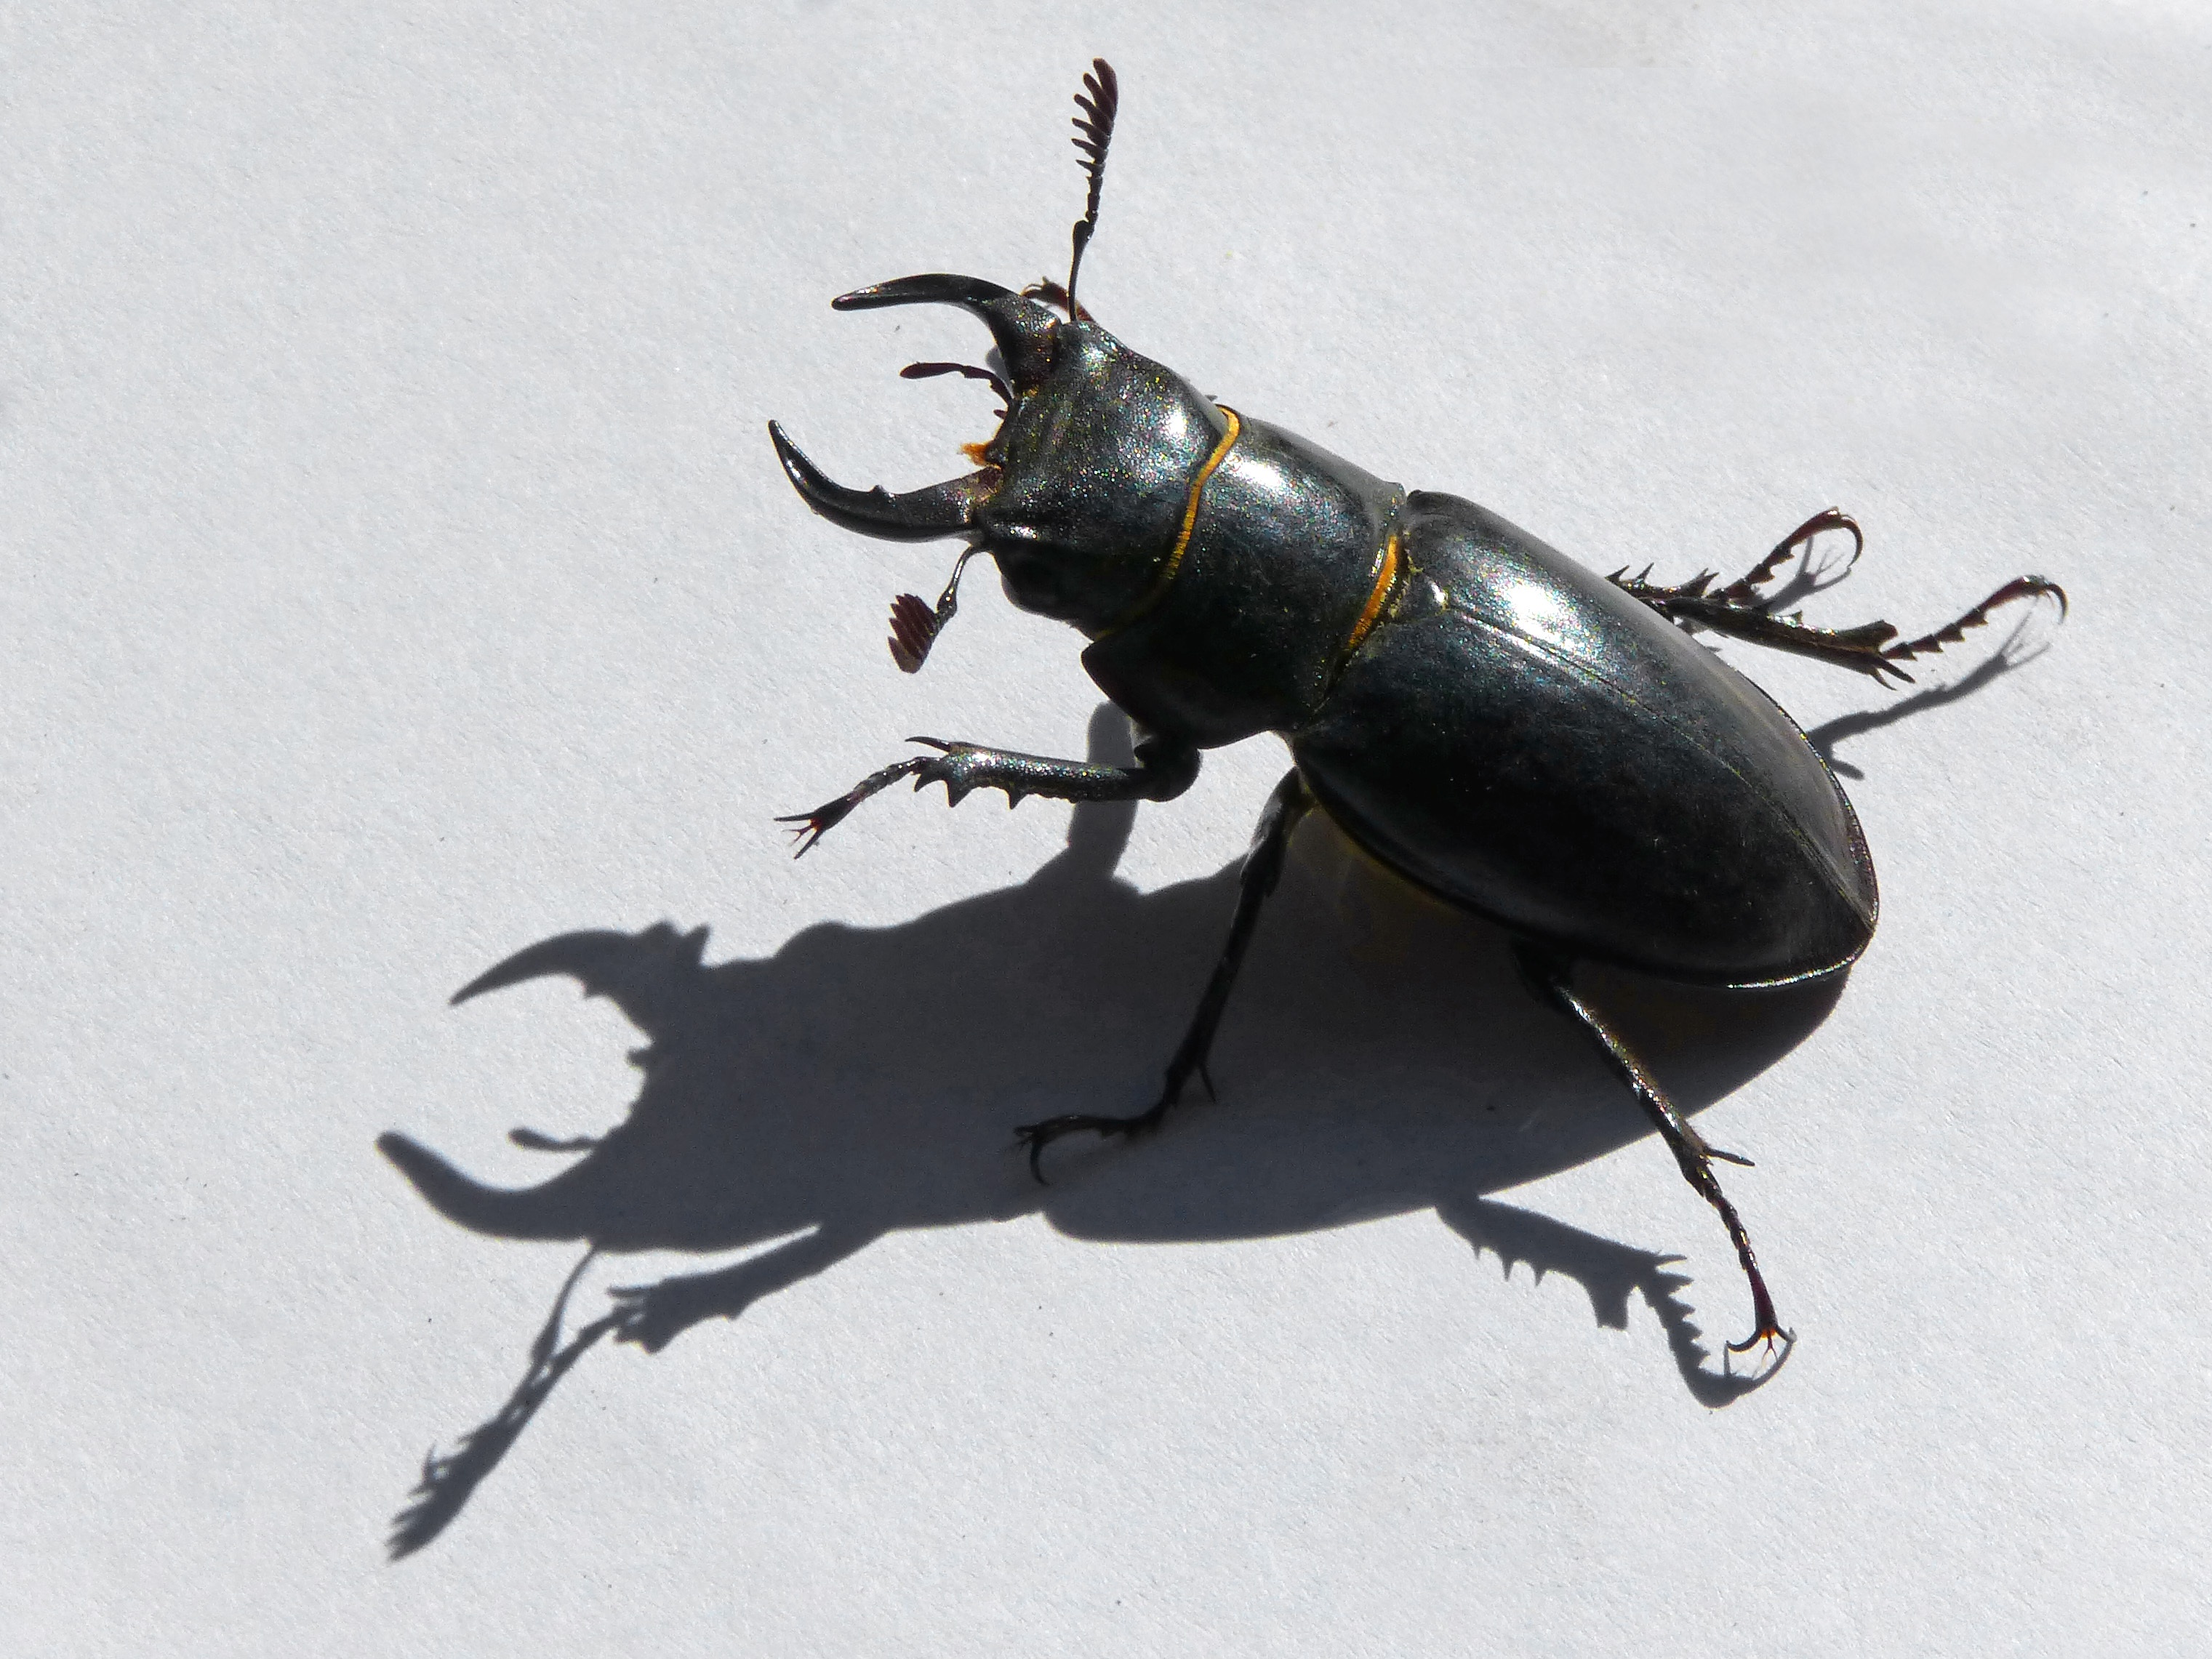
insect, shadow, fauna, invertebrate, beetle, coleoptera, threat, arthropod, ground beetle, stag beetle, lucanus cervus, escanyapolls, scarabs, japanese rhinoceros beetle